Amphidromus inversus

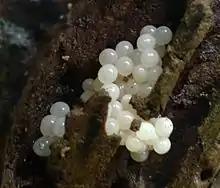
A batch of eggs of the land snail Amphidromus inversus, found in a piece of dead wood on the island of Kapas, Terengganu, Malaysia

(Original description of "Helix inversa" in Latin) This Helix possesses a conico-acuminate shell that is sinistral and whitish, displaying reddish streaks and a band, and features a reflected lip.